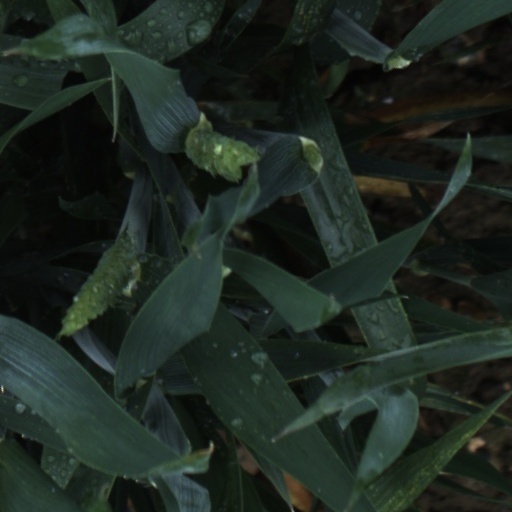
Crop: wheat